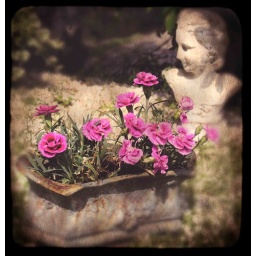
A retro flower pot in a garden